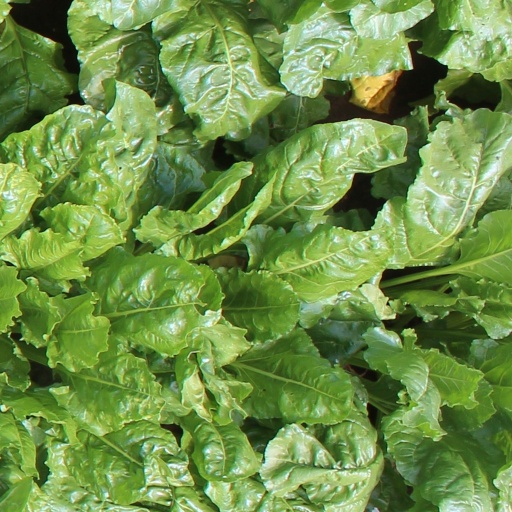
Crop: sugar beet